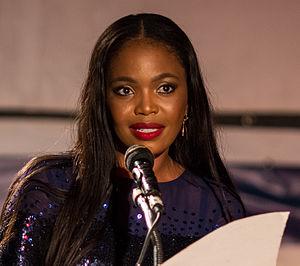
Terry Pheto est une actrice sud-africaine, née le 11 mai 1981 à Evaton dans la province de Gauteng.